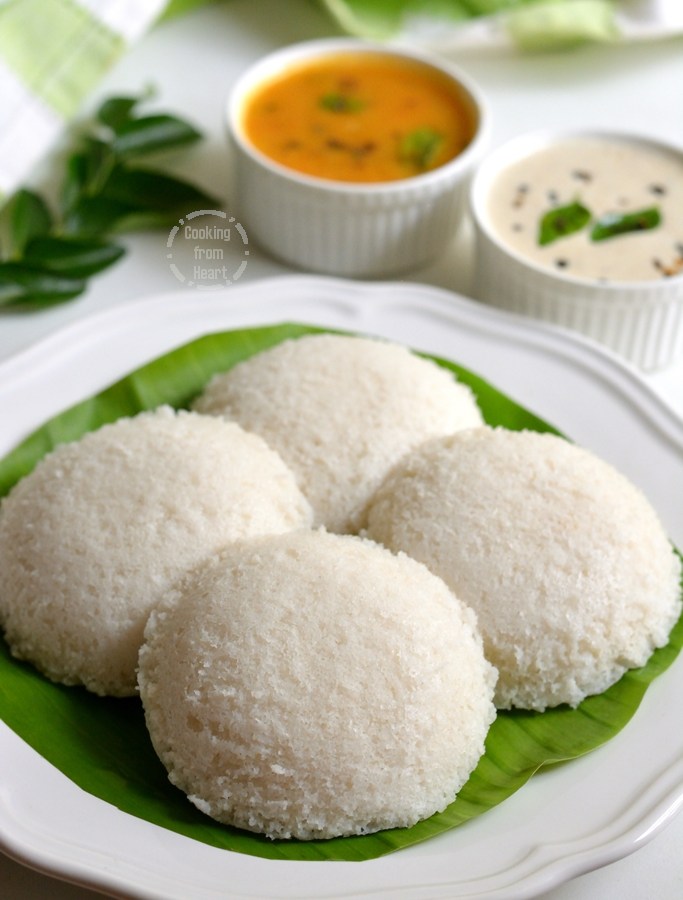
Dish: idli